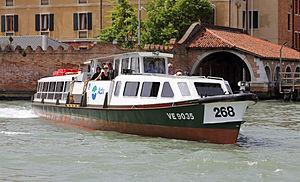
Venise (Italie)